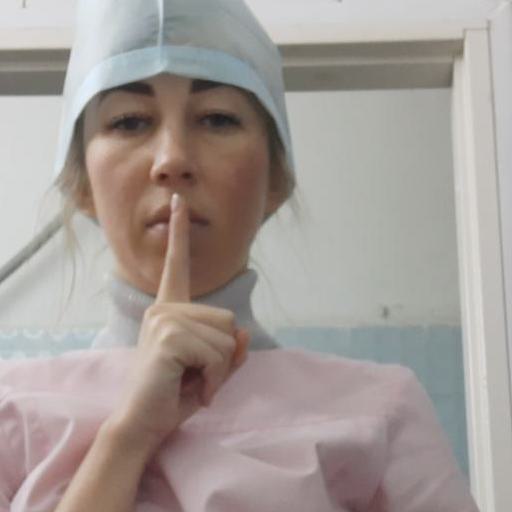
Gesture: mute